Romanesque Road

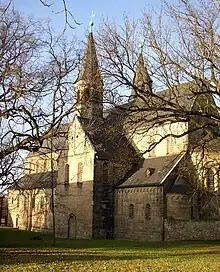
Hamersleben monastery church

As an incentive to raise the profile and support the economy along the Romanesque Road in the Saxony-Anhalt region there is an annual competition for the 'Romanesque Prize', worth €10,000.